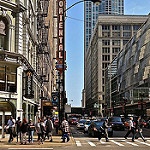
Label: buildings